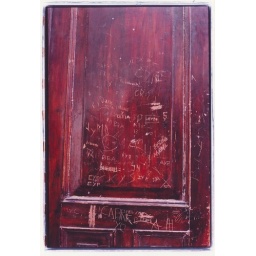
Scratched red door in Southern Spain, taken with an Olympus OM-1 and printed for my degree show.